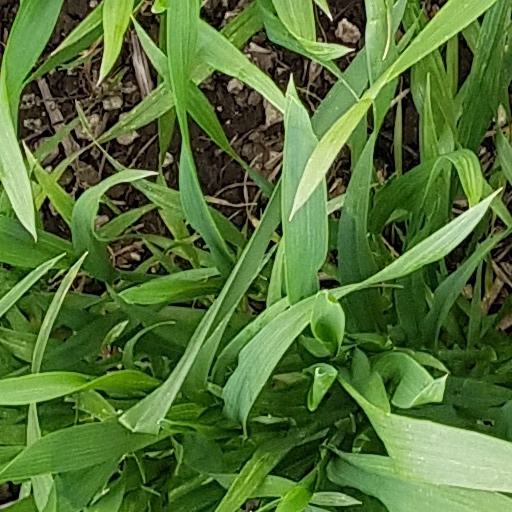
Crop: wheat